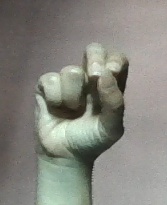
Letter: gaaf